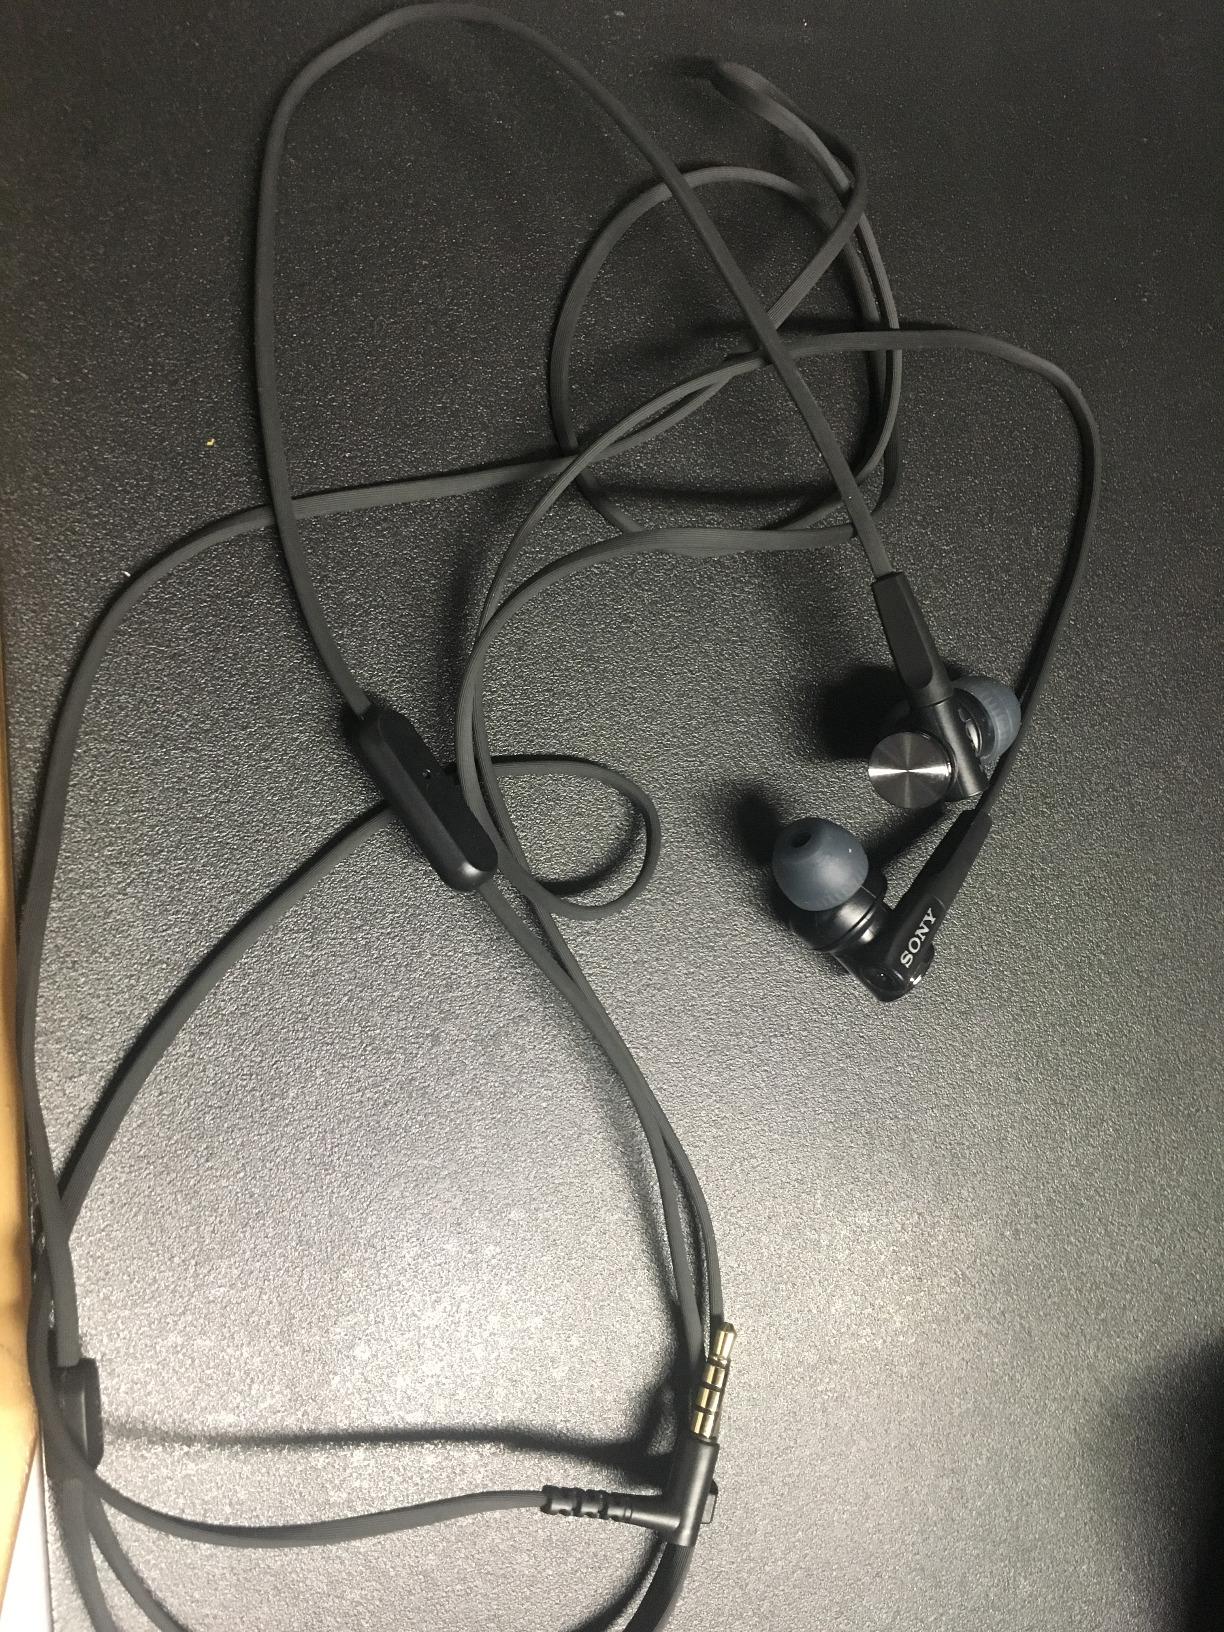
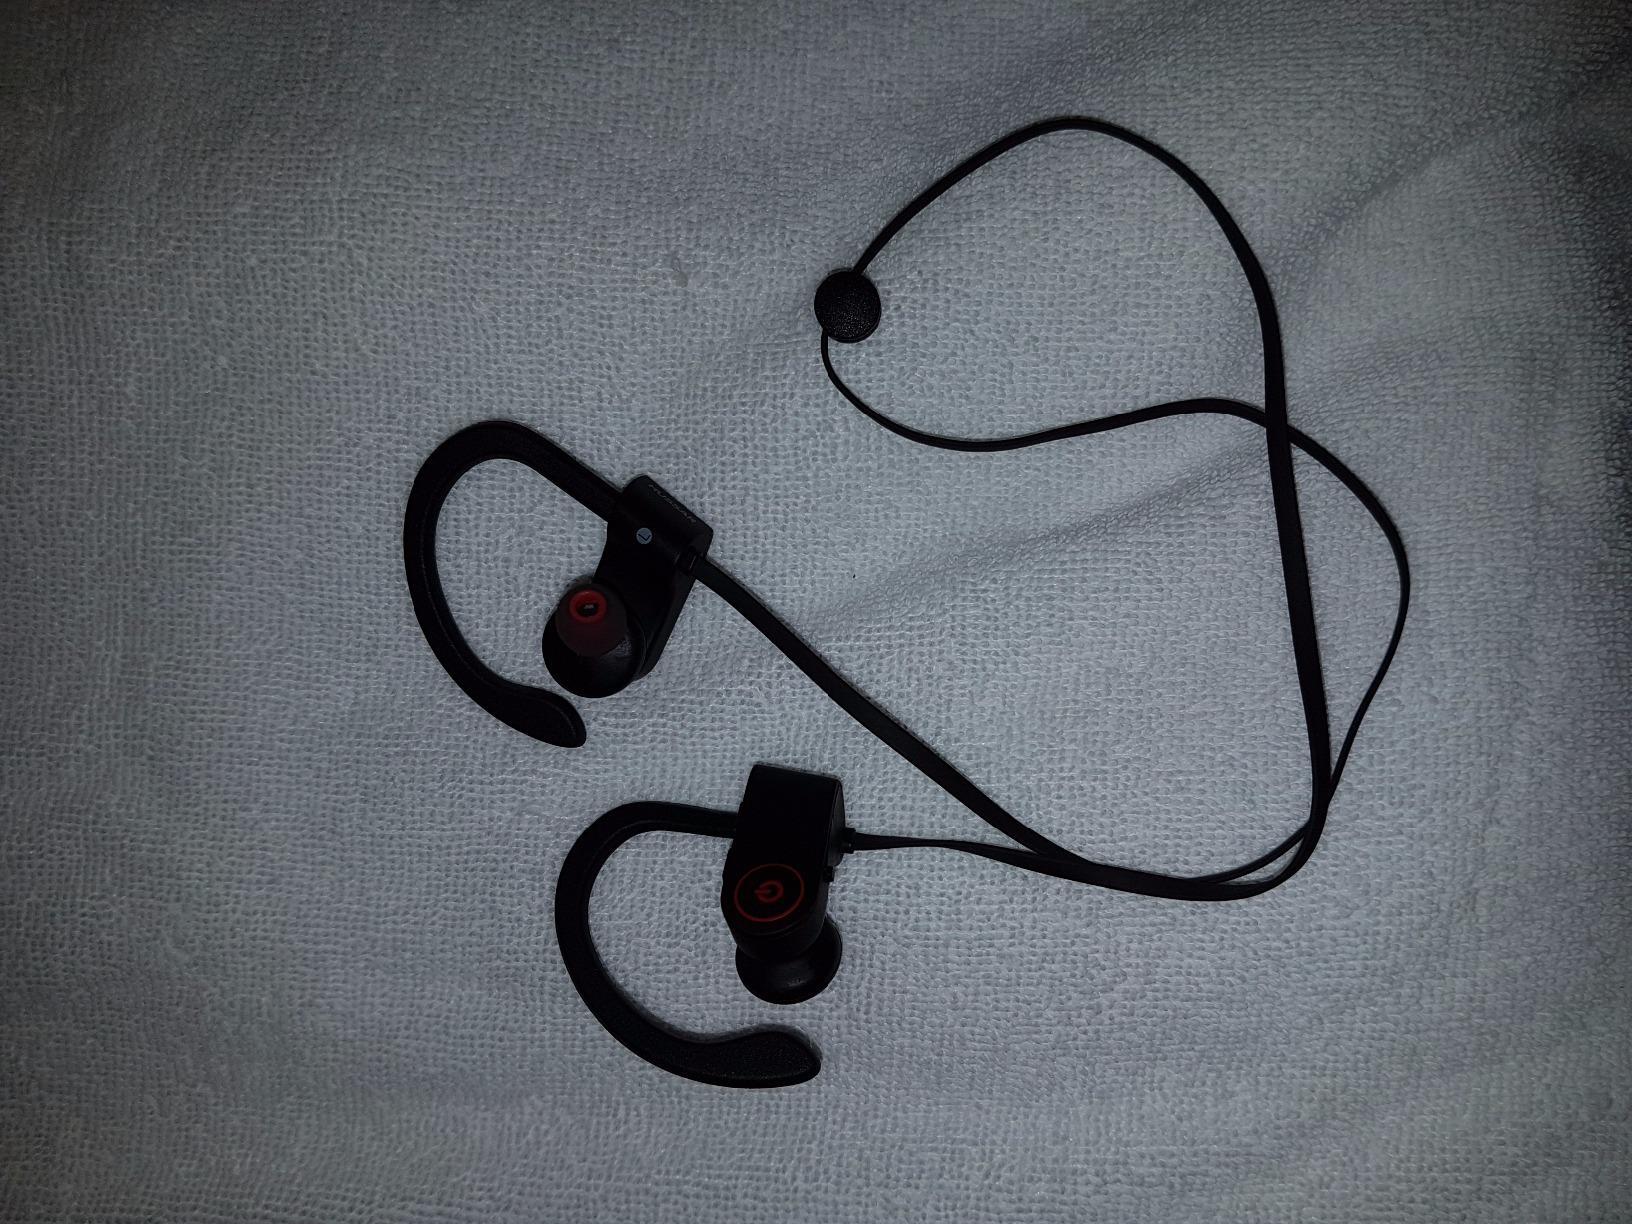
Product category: headphones
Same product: no